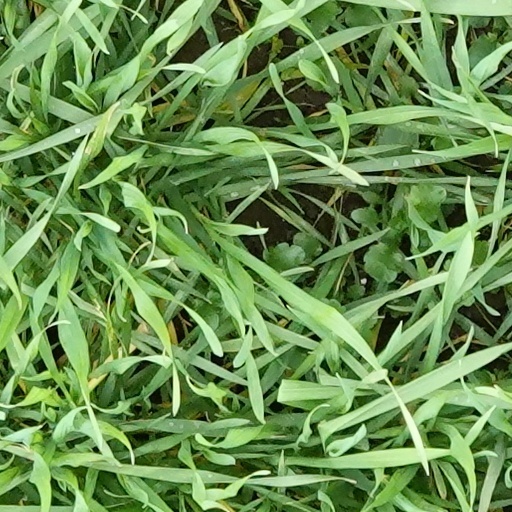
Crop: wheat